One Day in April

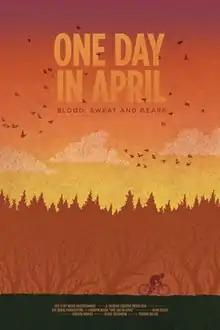
Film poster

One Day in April is a 2015 feature-length documentary produced by Life Is My Movie Entertainment. The film follows four teams of college cyclists as they prepare for the Indiana University Little 500, a collegiate bicycle race held each year in Bloomington, Indiana.